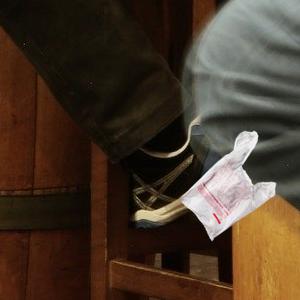
Label: plasticbags